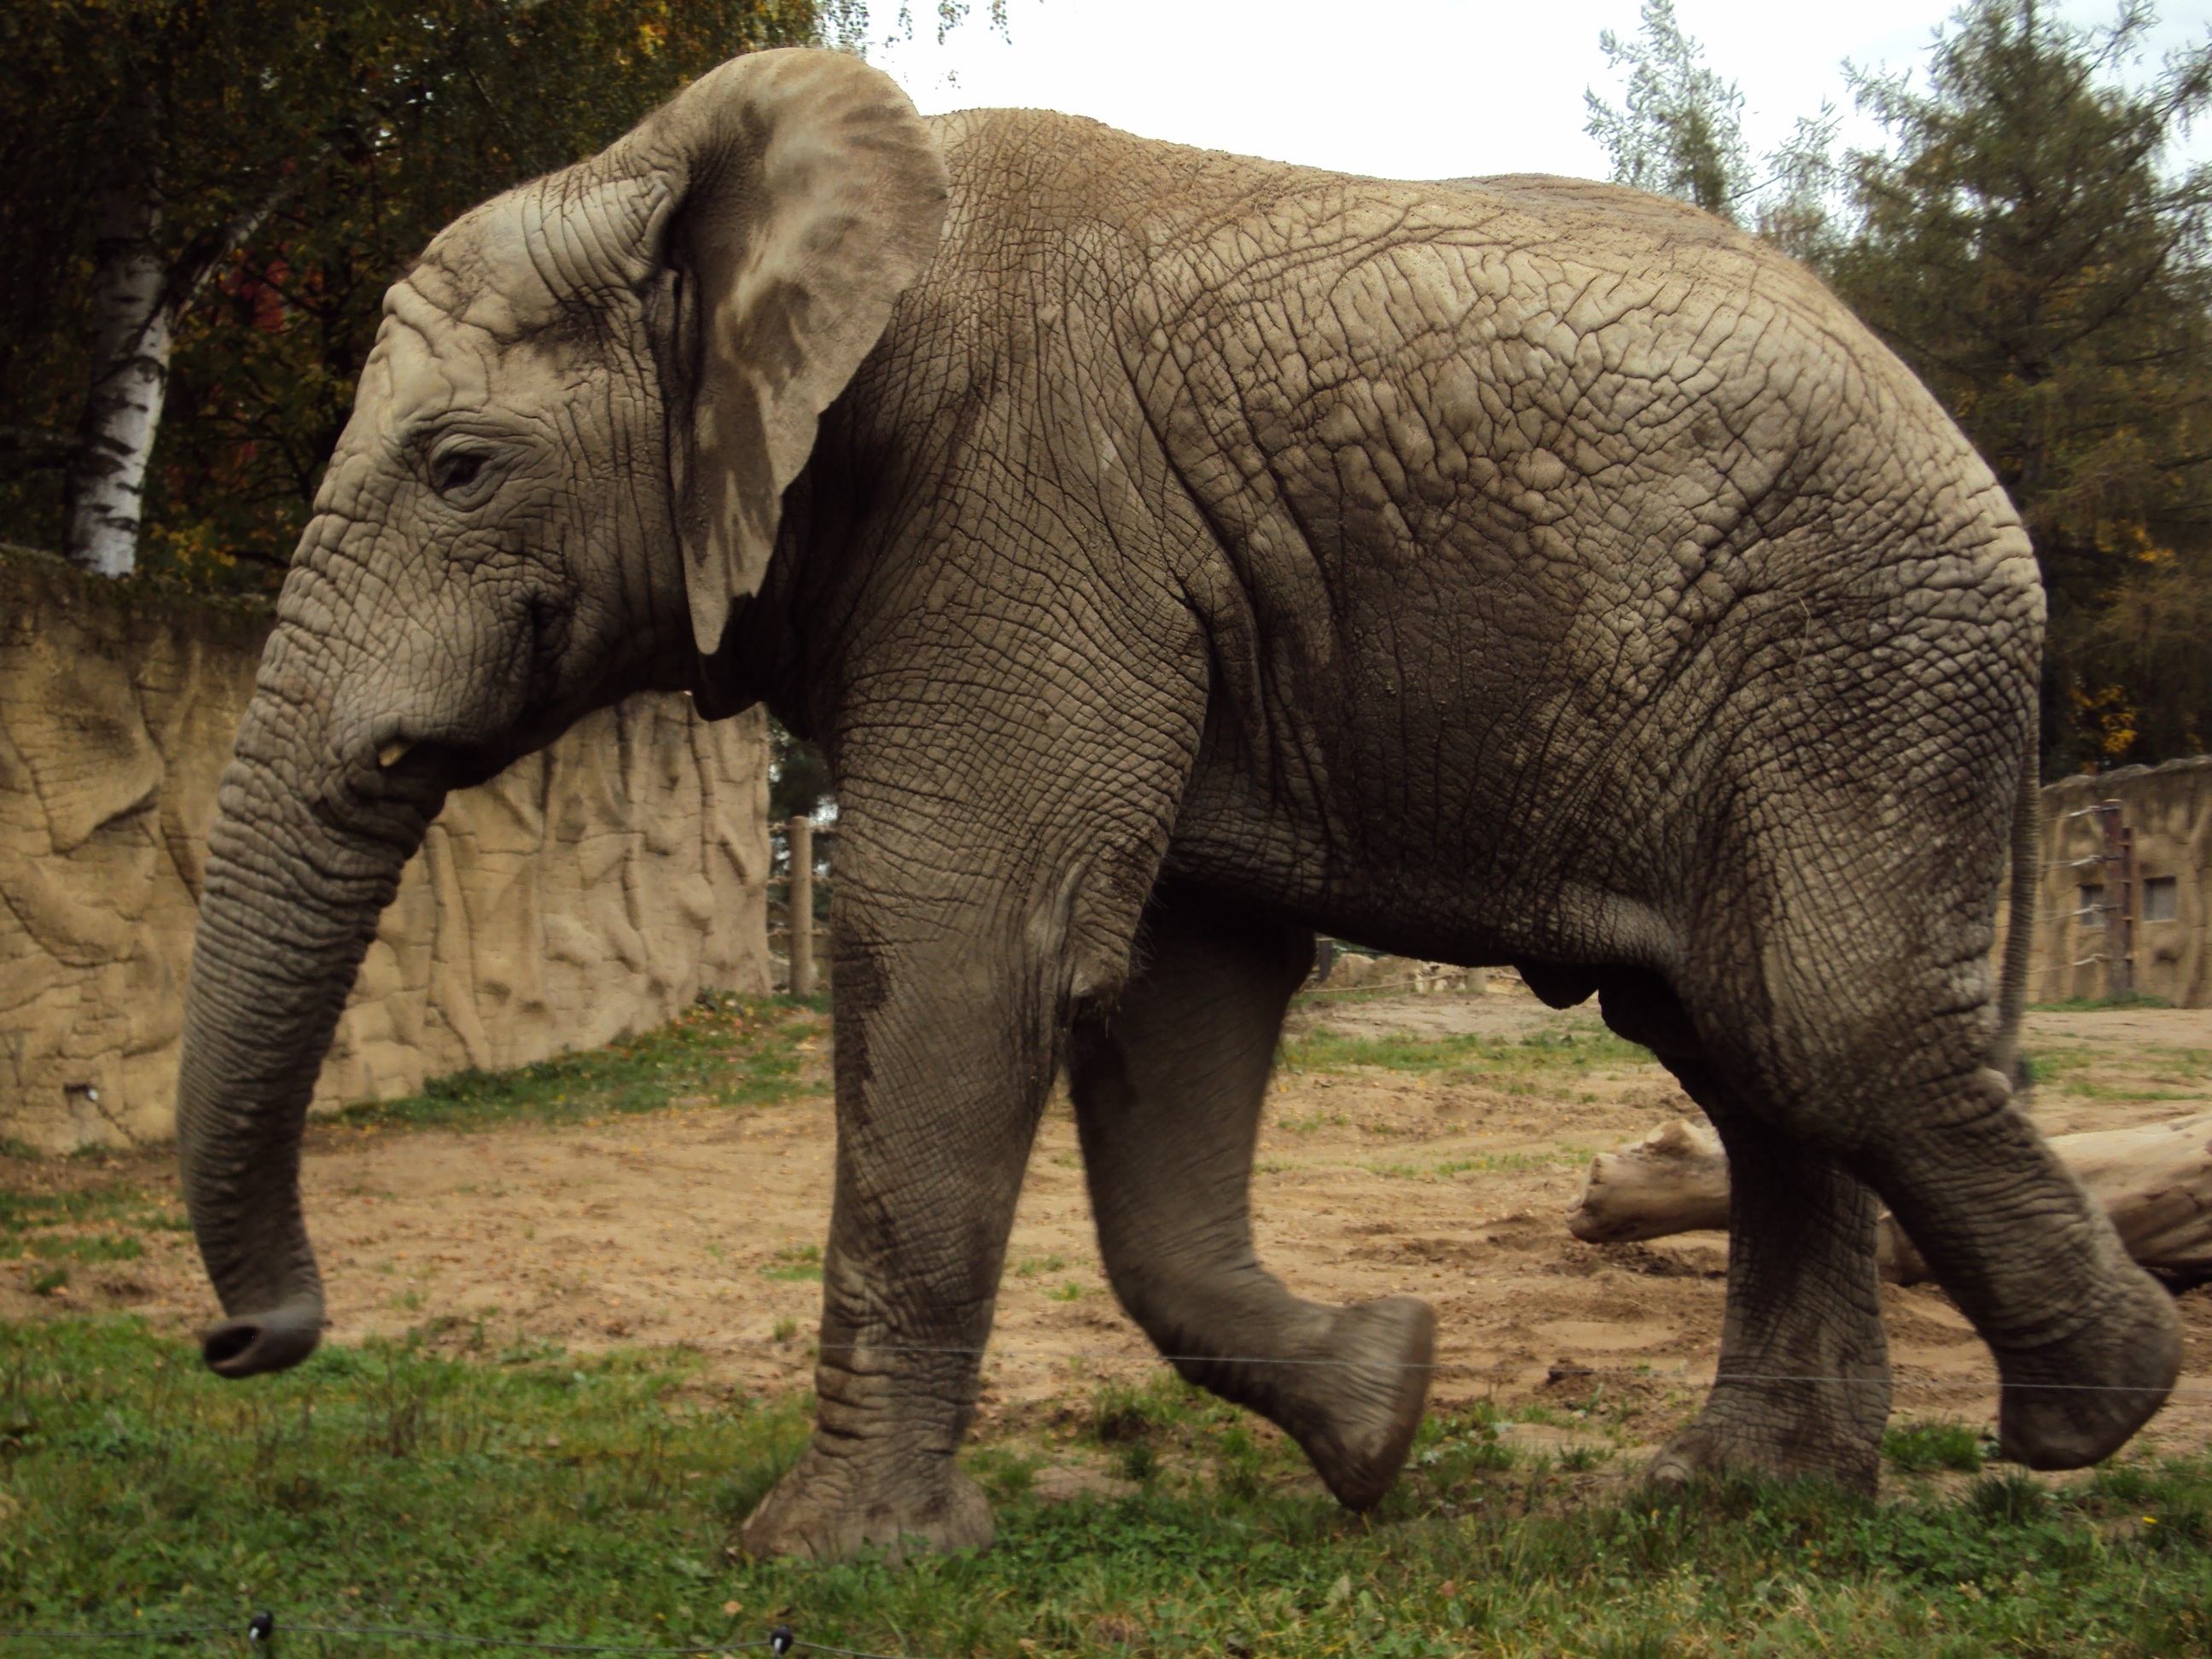
trunk, wildlife, zoo, mammal, fauna, elephant, grey, animals, safari, indian elephant, african elephant, elephants and mammoths